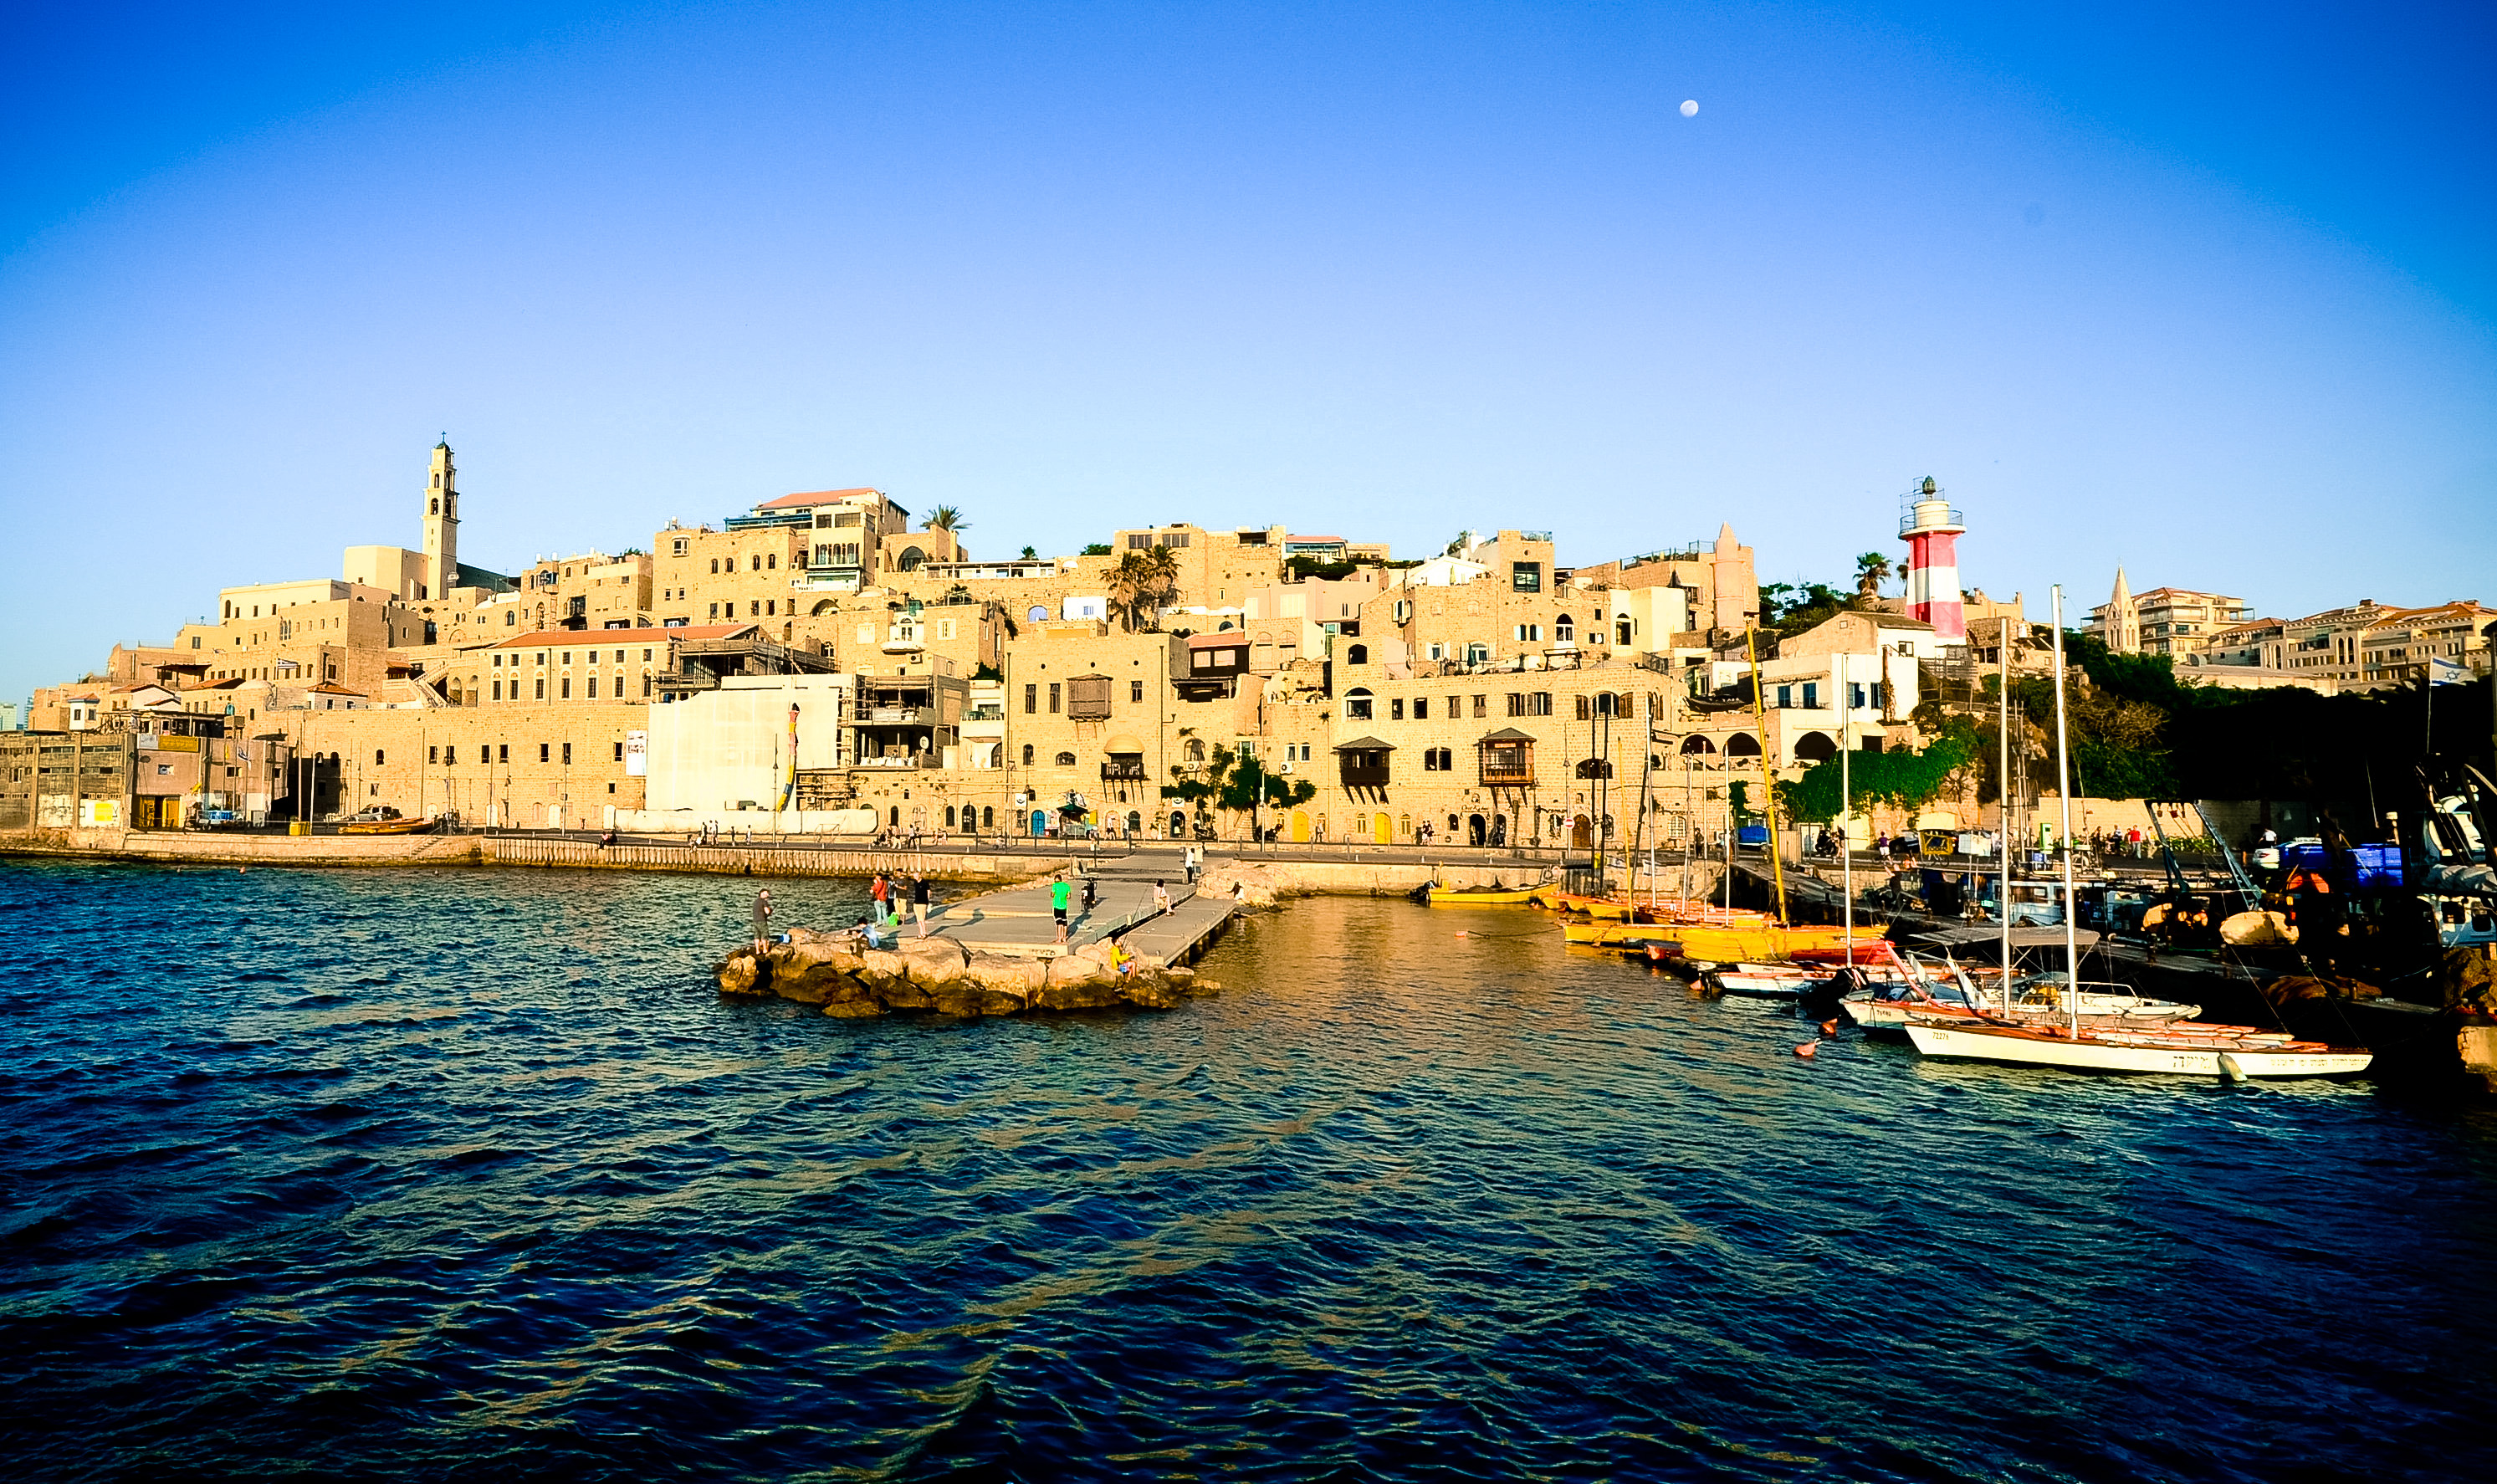
sea, coast, town, cityscape, panorama, vacation, dusk, evening, vehicle, bay, harbor, harbour, marina, port, nikon, tourism, boats, prime, tamron, d5100, israel, jaffa, 1750mm, oldcity, geographical feature